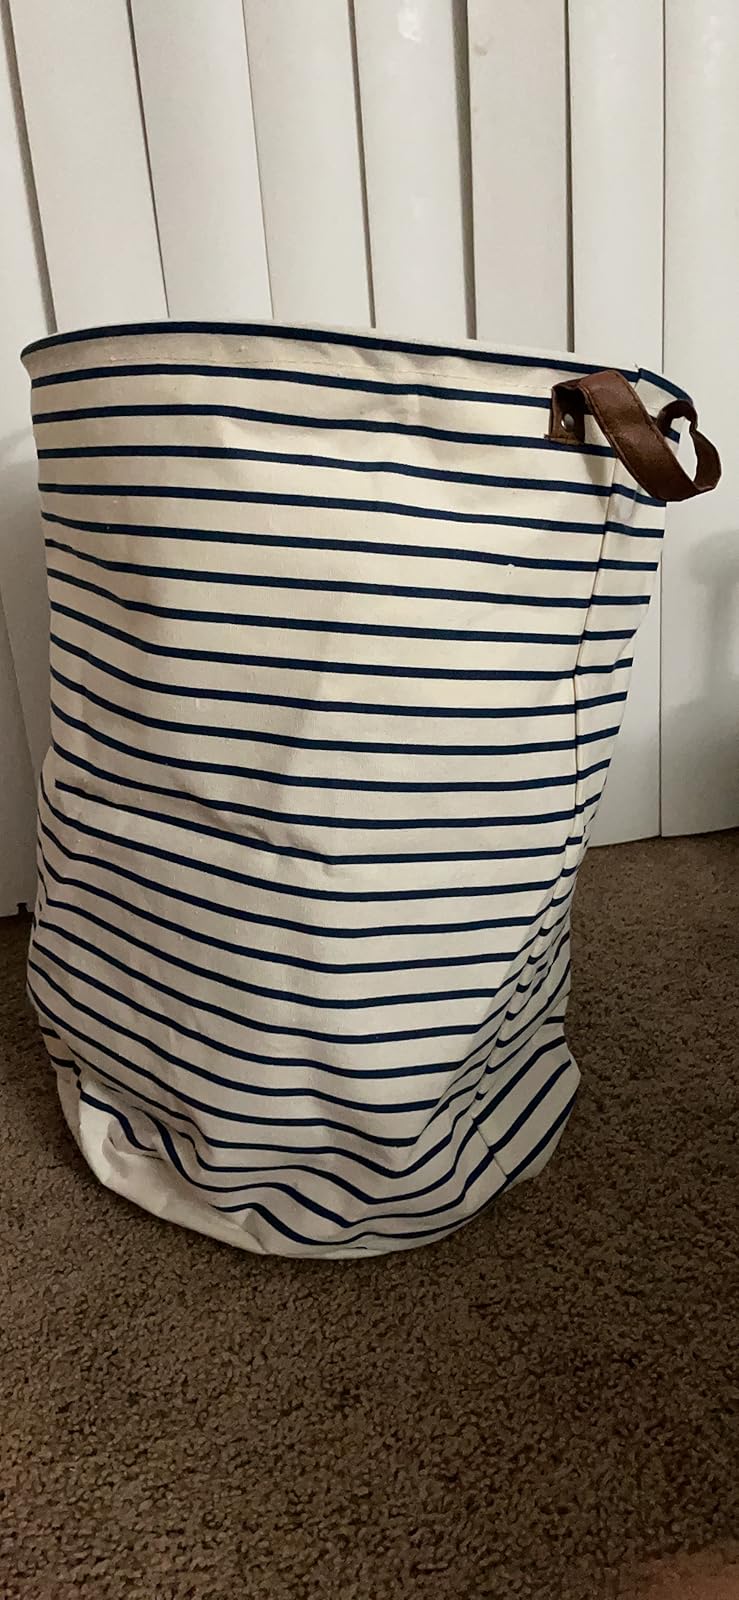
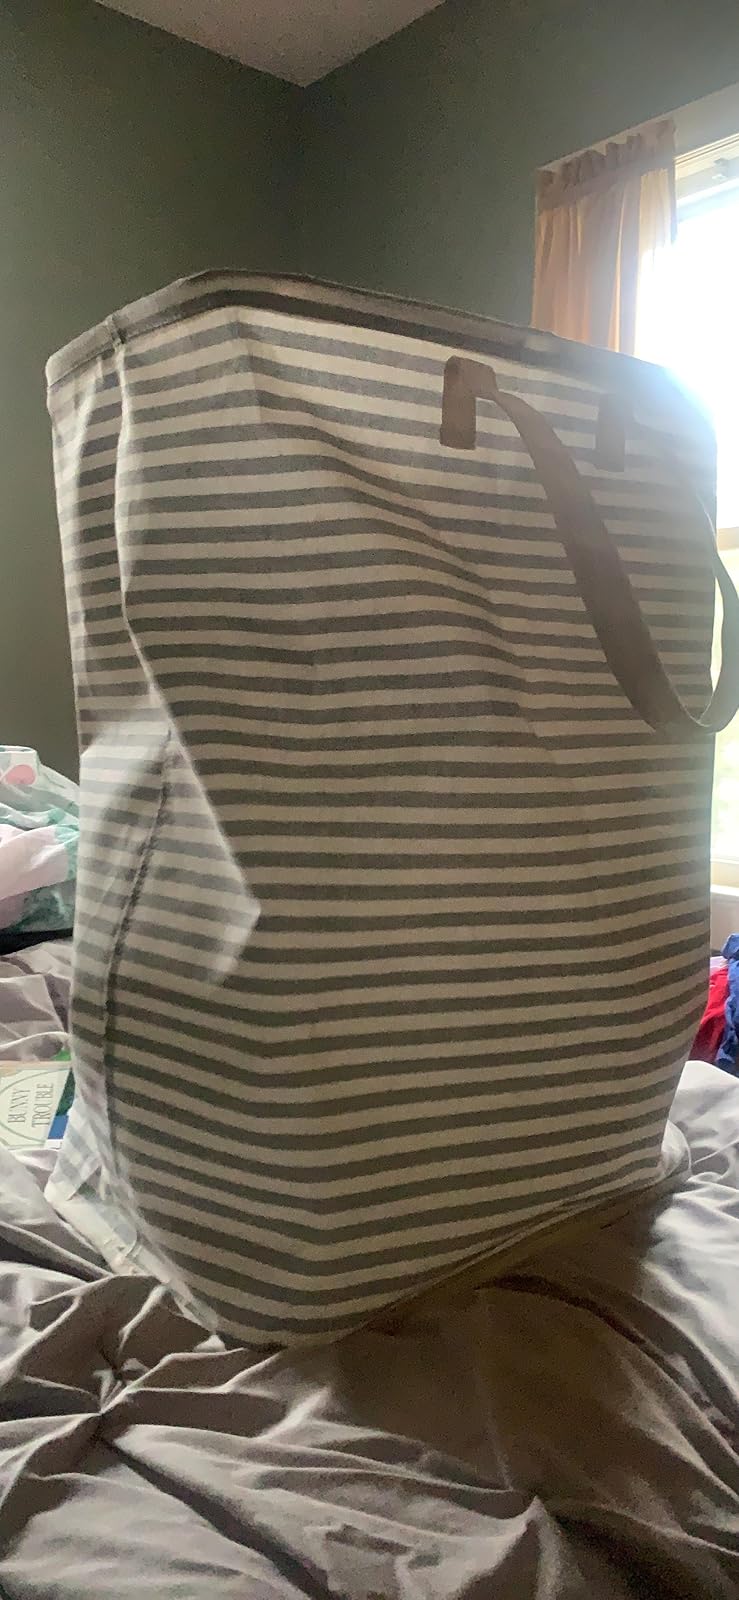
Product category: items_hamper
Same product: no